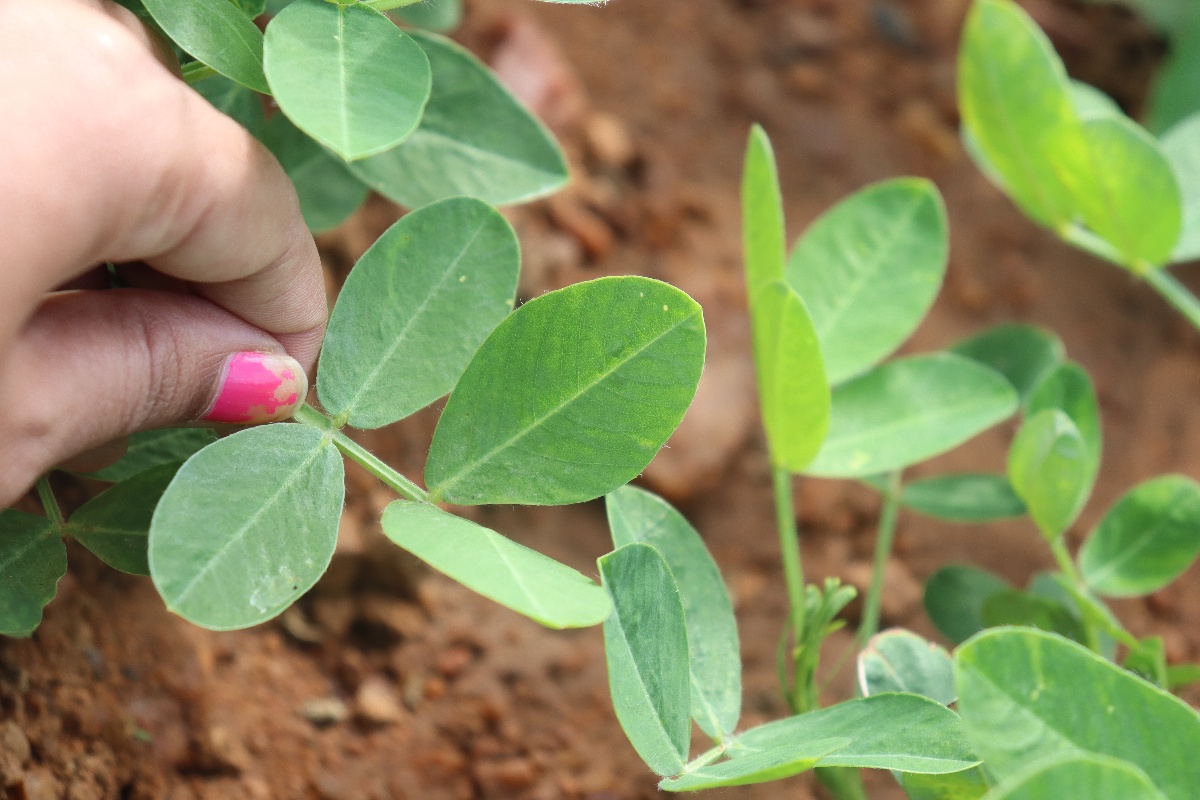
Label: healthy leaf